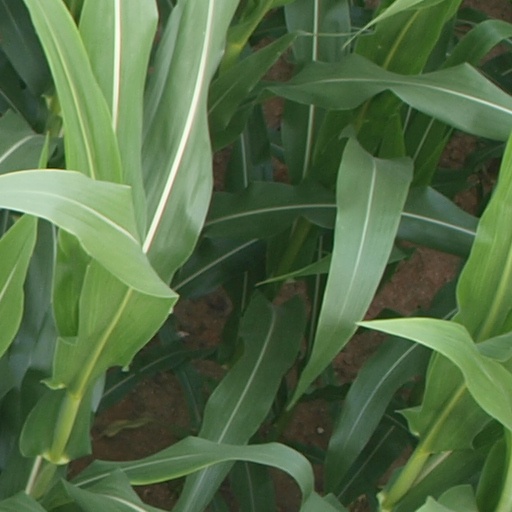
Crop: maize; corn